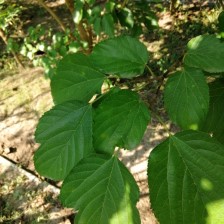
Variety: WhiteKing